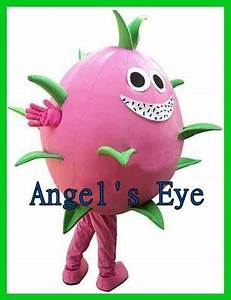
Label: Dragonfruit